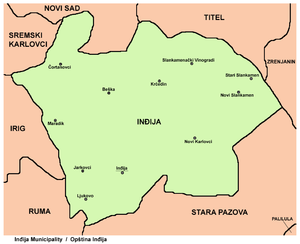
Čortanovci est une localité de Serbie située dans la province autonome de Voïvodine. Elle fait partie de la municipalité d'Inđija dans le district de Syrmie. Au recensement de 2011, elle comptait 2 337 habitants.
Ljukovo est une localité de Serbie située dans la province autonome de Voïvodine. Elle fait partie de la municipalité d'Inđija dans le district de Syrmie. Au recensement de 2011, elle comptait 1 525 habitants.
Stari Slankamen ou Slankamen est un village de Serbie situé dans la province autonome de Voïvodine. Il est situé dans la municipalité d'Inđija dans le district de Syrmie. Au recensement de 2011, il comptait 543 habitants.
Slankamenački Vinogradi est un village de Serbie situé dans la province autonome de Voïvodine. Il fait partie de la municipalité d'Inđija dans le district de Syrmie. Au recensement de 2011, il comptait 253 habitants.
Novi Karlovci est une localité de Serbie située dans la province autonome de Voïvodine. Elle fait partie de la municipalité d'Inđija dans le district de Syrmie. Au recensement de 2011, elle comptait 2 856 habitants.
Novi Slankamen est une localité de Serbie située dans la province autonome de Voïvodine. Elle fait partie de la municipalité d'Inđija dans le district de Syrmie. Au recensement de 2011, elle comptait 2 994 habitants.
Jarkovci est un village de Serbie situé dans la province autonome de Voïvodine. Il fait partie de la municipalité d'Inđija dans le district de Syrmie. Au recensement de 2011, il comptait 593 habitants.
Krčedin est une localité de Serbie située dans la province autonome de Voïvodine. Elle fait partie de la municipalité d'Inđija dans le district de Syrmie. Au recensement de 2011, elle comptait 2 429 habitants.
Beška est une localité de Serbie située dans la province autonome de Voïvodine. Elle fait partie de la municipalité d'Inđija dans le district de Syrmie. Au recensement de 2011, elle comptait 5 783 habitants.
Maradik est une localité de Serbie située dans la province autonome de Voïvodine. Elle fait partie de la municipalité d'Inđija dans le district de Syrmie. Au recensement de 2011, elle comptait 2 095 habitants.